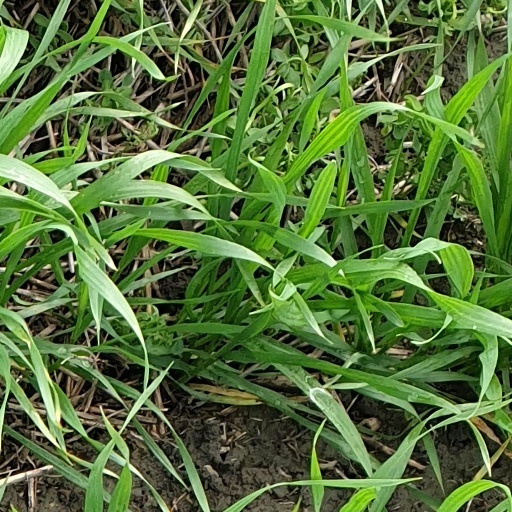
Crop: wheat